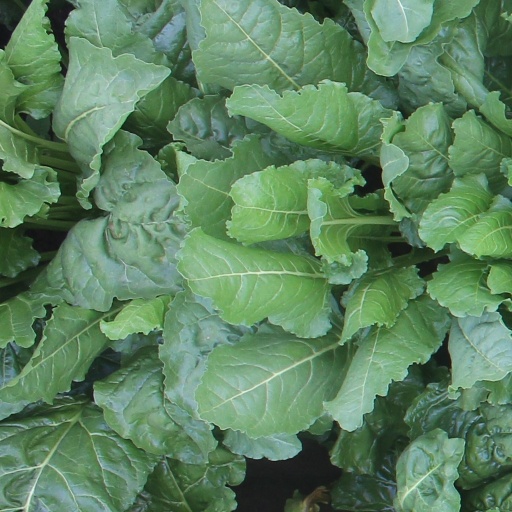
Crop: sugar beet